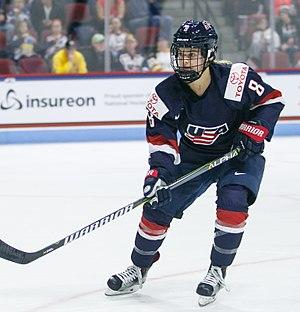
Emily Pfalzer est une joueuse de hockey sur glace américaine évoluant dans la ligue élite féminine en tant que défenseure. Elle a remporté une médaille d'or aux Jeux olympiques de Pyeongchang en 2018 et a également représenté les États-Unis dans 4 championnats du monde, remportant 4 médailles d'or.